Optics Valley

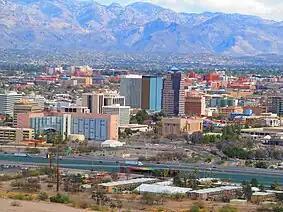
Tucson, Arizona skyline. Optics is considered the crown jewel of industry clusters in Tucson with research, innovation and companies spawned from nearby research centers.

In January 2019, Strategy1, a Tucson-based strategic planning and business consultancy, was awarded a Small Business Administration (SBA) contract to foster the growth of Arizona’s optics industry. The contract's base year was 2019, with up to four additional option years. The Optics Valley Committee and its parent organization, AZTC, are strategic growth partners in the program. Other key program partners include Pima Community College, The University of Arizona Tech Launch Arizona, and Tech Parks Arizona. The SBA has renewed the contract each year.